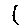
Label: 1